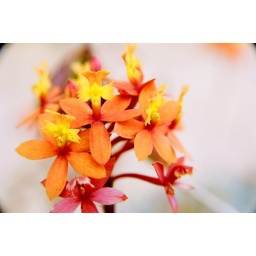
Small orange flowers that I found in the backyard.